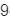
Number: 9